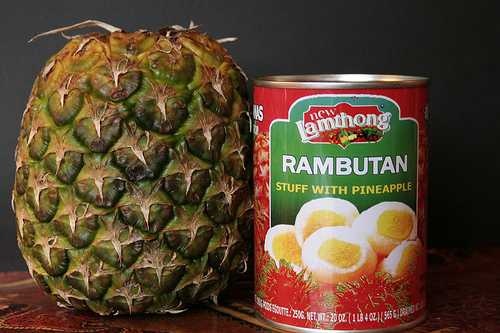
Label: Pineapple